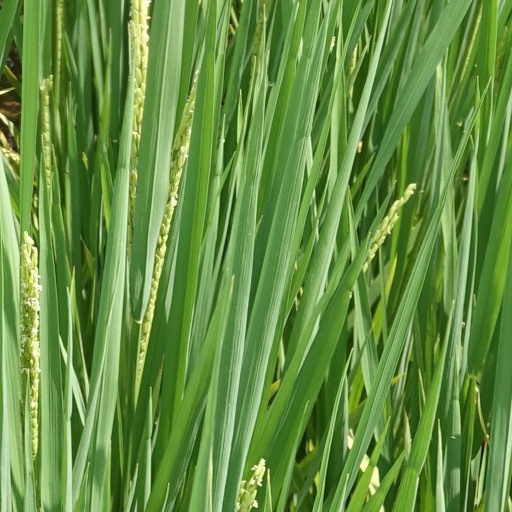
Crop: rice